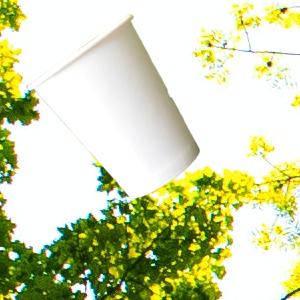
Label: cups